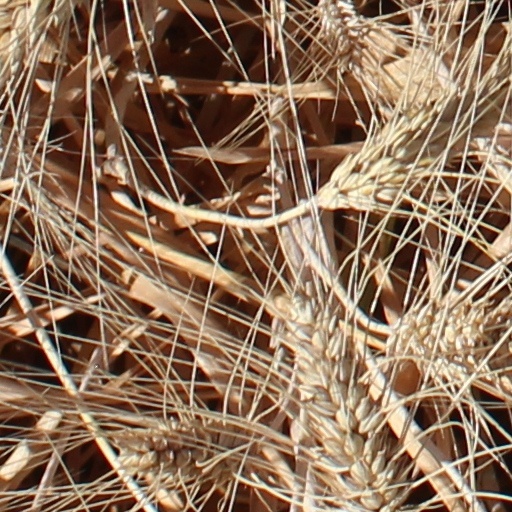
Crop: wheat